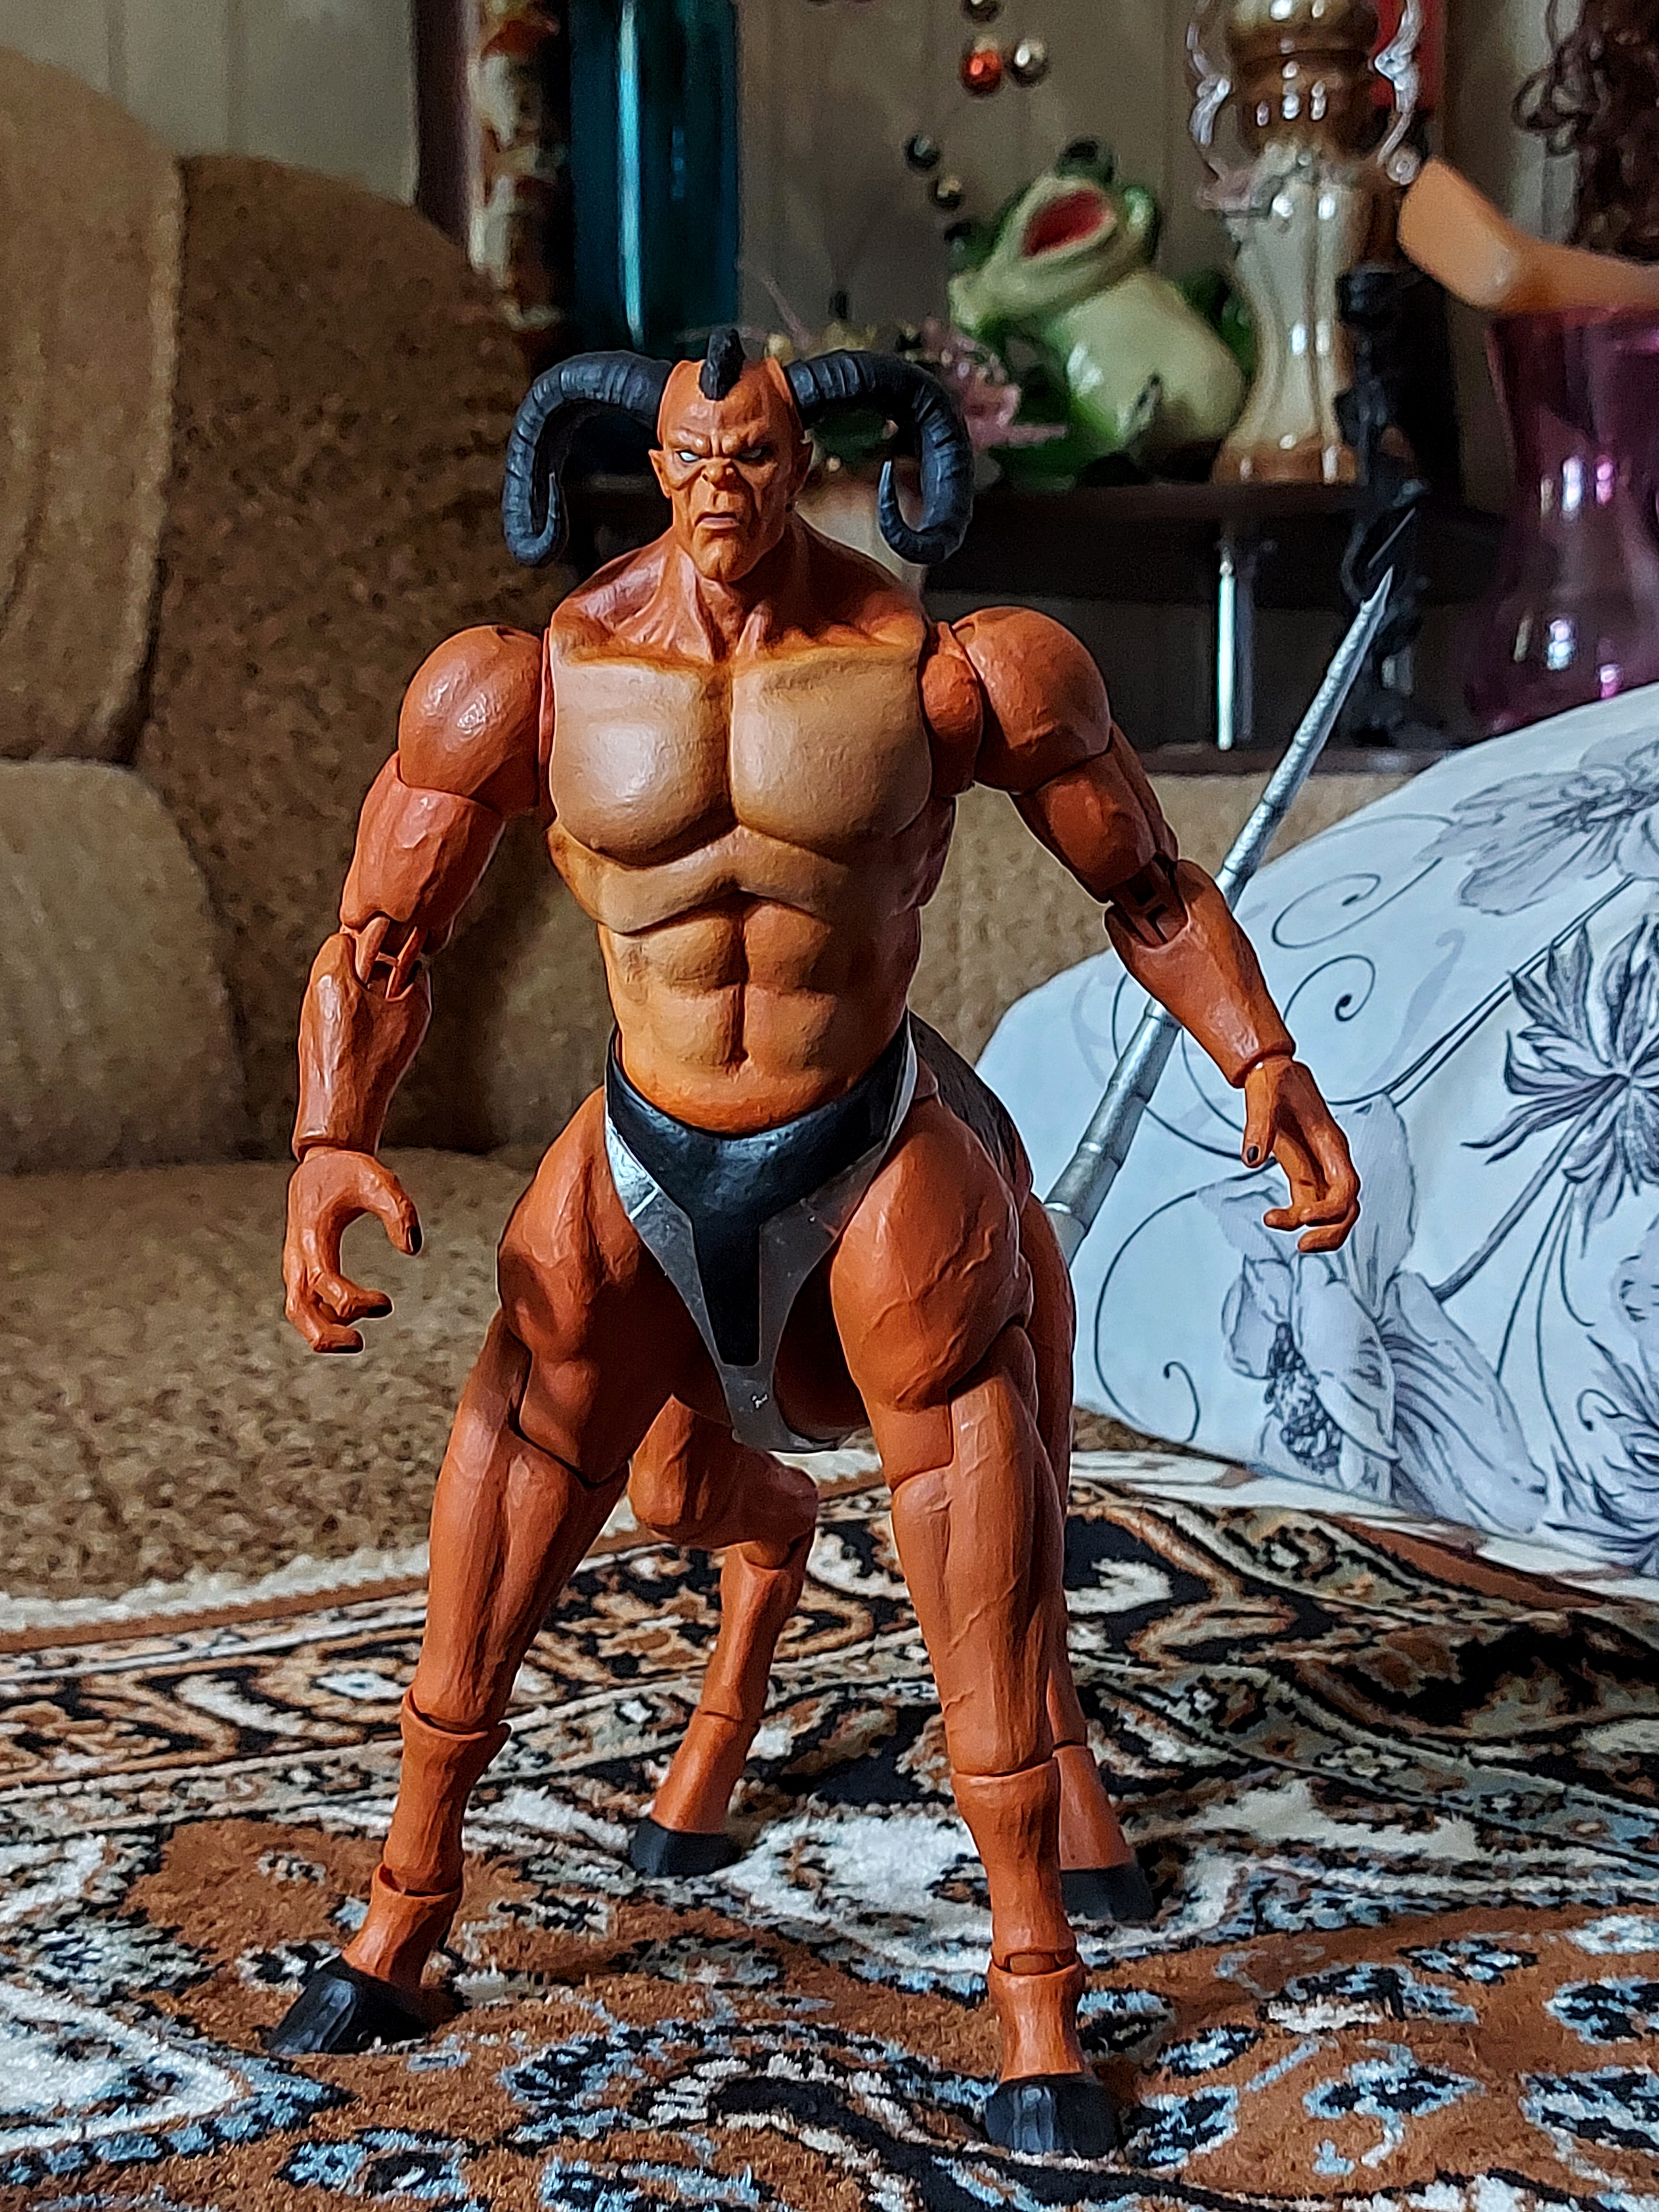
Shokan, storm, collectibles, warrior, fighter, action, figure, toy, bodybuilding, bodybuilder, chest, thigh, undergarment, Barechested, art, abdomen, trunk, event, underpants, metal, belt, physical fitness, human leg, briefs, flesh, action figure, figurine, fiction, fictional character, shorts, competition event, hero, costume, contact sport, couch, action film, wrestler, illustration, sitting